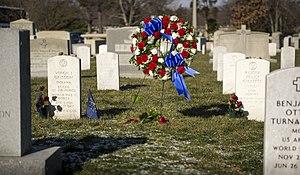
Virgil Ivan Grissom, dit Gus Grissom, né le 3 avril 1926 et mort le 27 janvier 1967 est un pilote de l'armée de l'air américaine et un membre des Mercury Seven, le premier groupe d'astronautes sélectionnés par la National Aeronautics and Space Administration pour le programme Mercury, qui cherche à envoyer les premiers Américains dans l'espace. Il fait également partie des programmes Gemini et Apollo. En tant que membre du corps des astronautes de la NASA, Grissom est le deuxième Américain à voler dans l'espace et le deuxième à le faire à deux reprises.